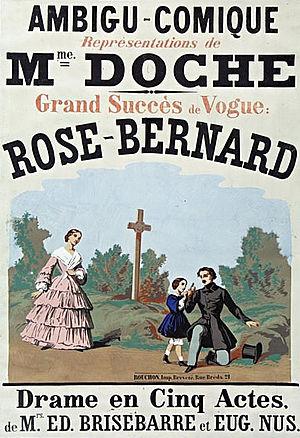
Édouard-Louis-Alexandre Brisebarre dit Joanny, est un dramaturge français né le 12 février 1815 à Paris et mort le 17 décembre 1871 à Paris 10ᵉ.
Eugénie Doche, née Marie-Charlotte-Eugénie de Plunkett, née à Bruxelles le 19 novembre 1821 et morte à Paris le 12 juillet 1900, est une comédienne belge.
Le théâtre de l’Ambigu-Comique est une ancienne salle de spectacle parisienne, fondée en 1769 sur le boulevard du Temple par Nicolas-Médard Audinot. Il a été démoli en 1966.